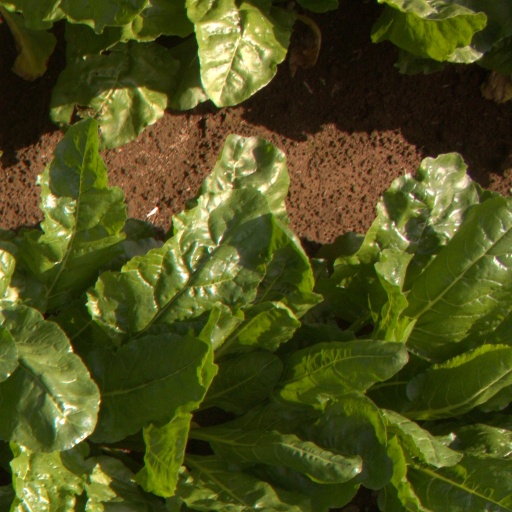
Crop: sugar beet